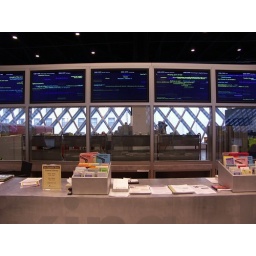
The information desk has a wall of plasma screens that display the activity in the collection in real time.